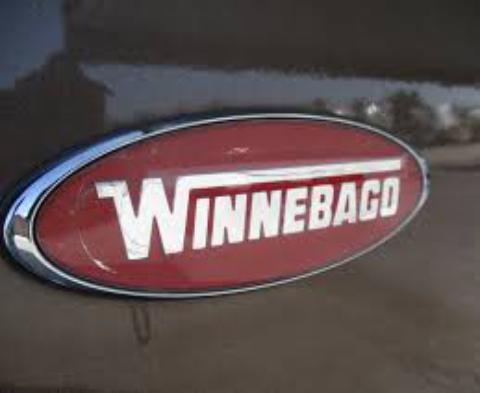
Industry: Others